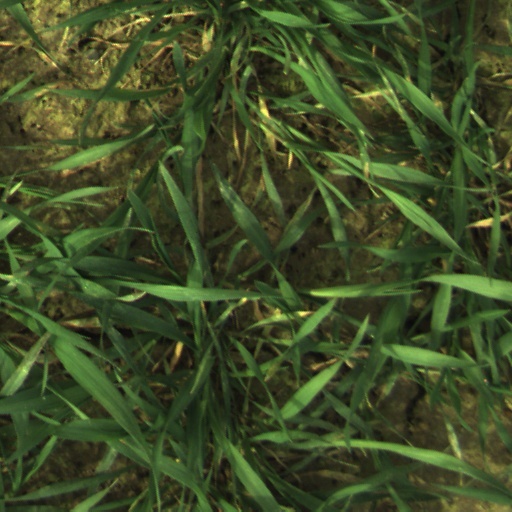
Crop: wheat